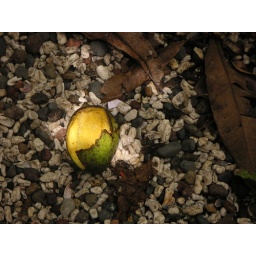
This is some random fruit I found on the ground at my campsite in Costa Rica.